The Pitman Vegetarian Hotel

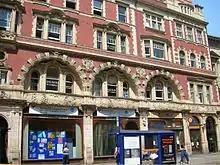
County Buildings (right hand half was the restaurant)

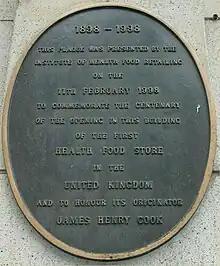
Plaque to James Henry Cook

The Pitman Vegetarian Hotel was a hotel that operated from 1898 until the 1930s in the County Buildings (now Grade II* listed), Corporation Street, Birmingham, England, as an expansion of the Pitman Vegetarian Restaurant established in 1896 on the same site.